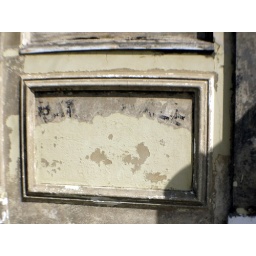
Old sign on a wall in Brighton.